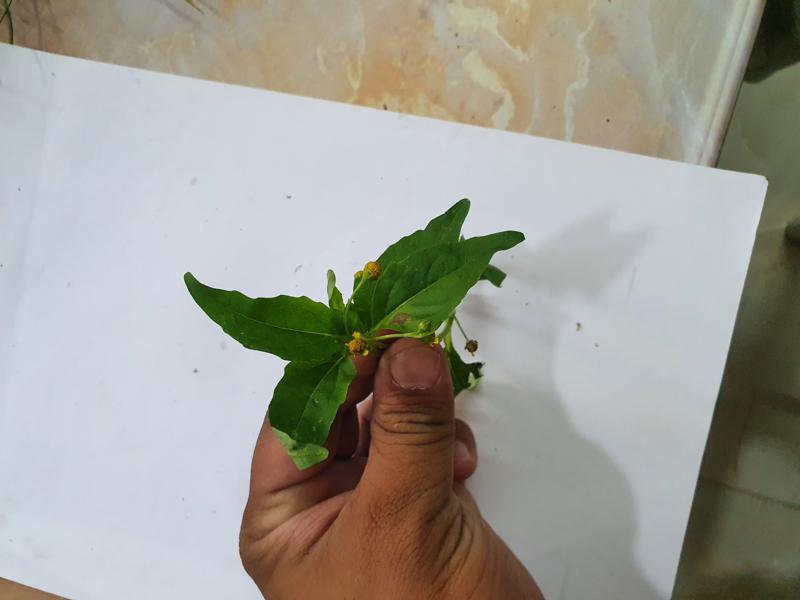
Weed species: Synedrella nodiflora